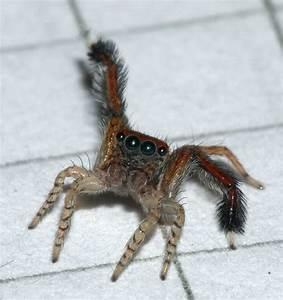
spider